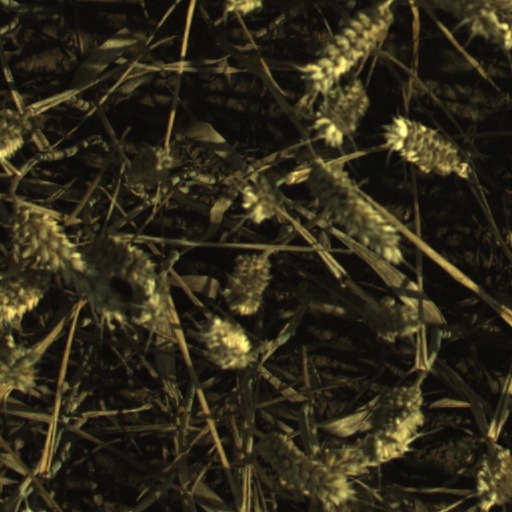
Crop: wheat